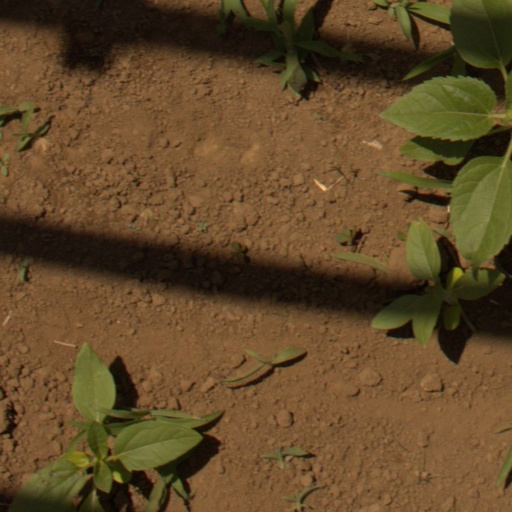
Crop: Jerusalem artichoke